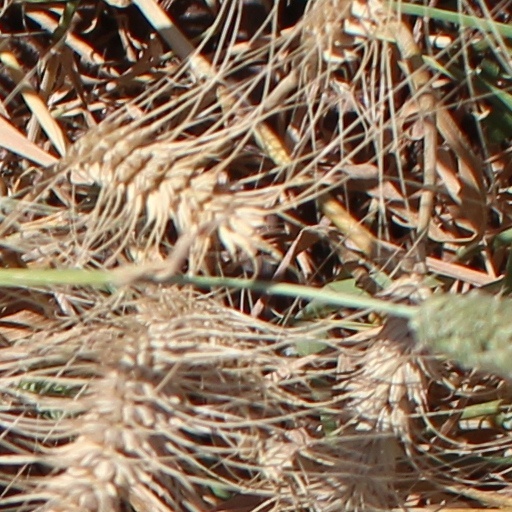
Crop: wheat